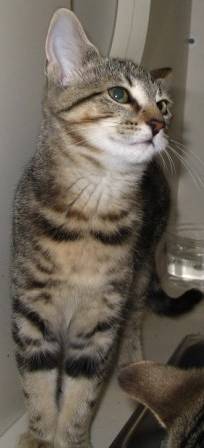
Label: cat